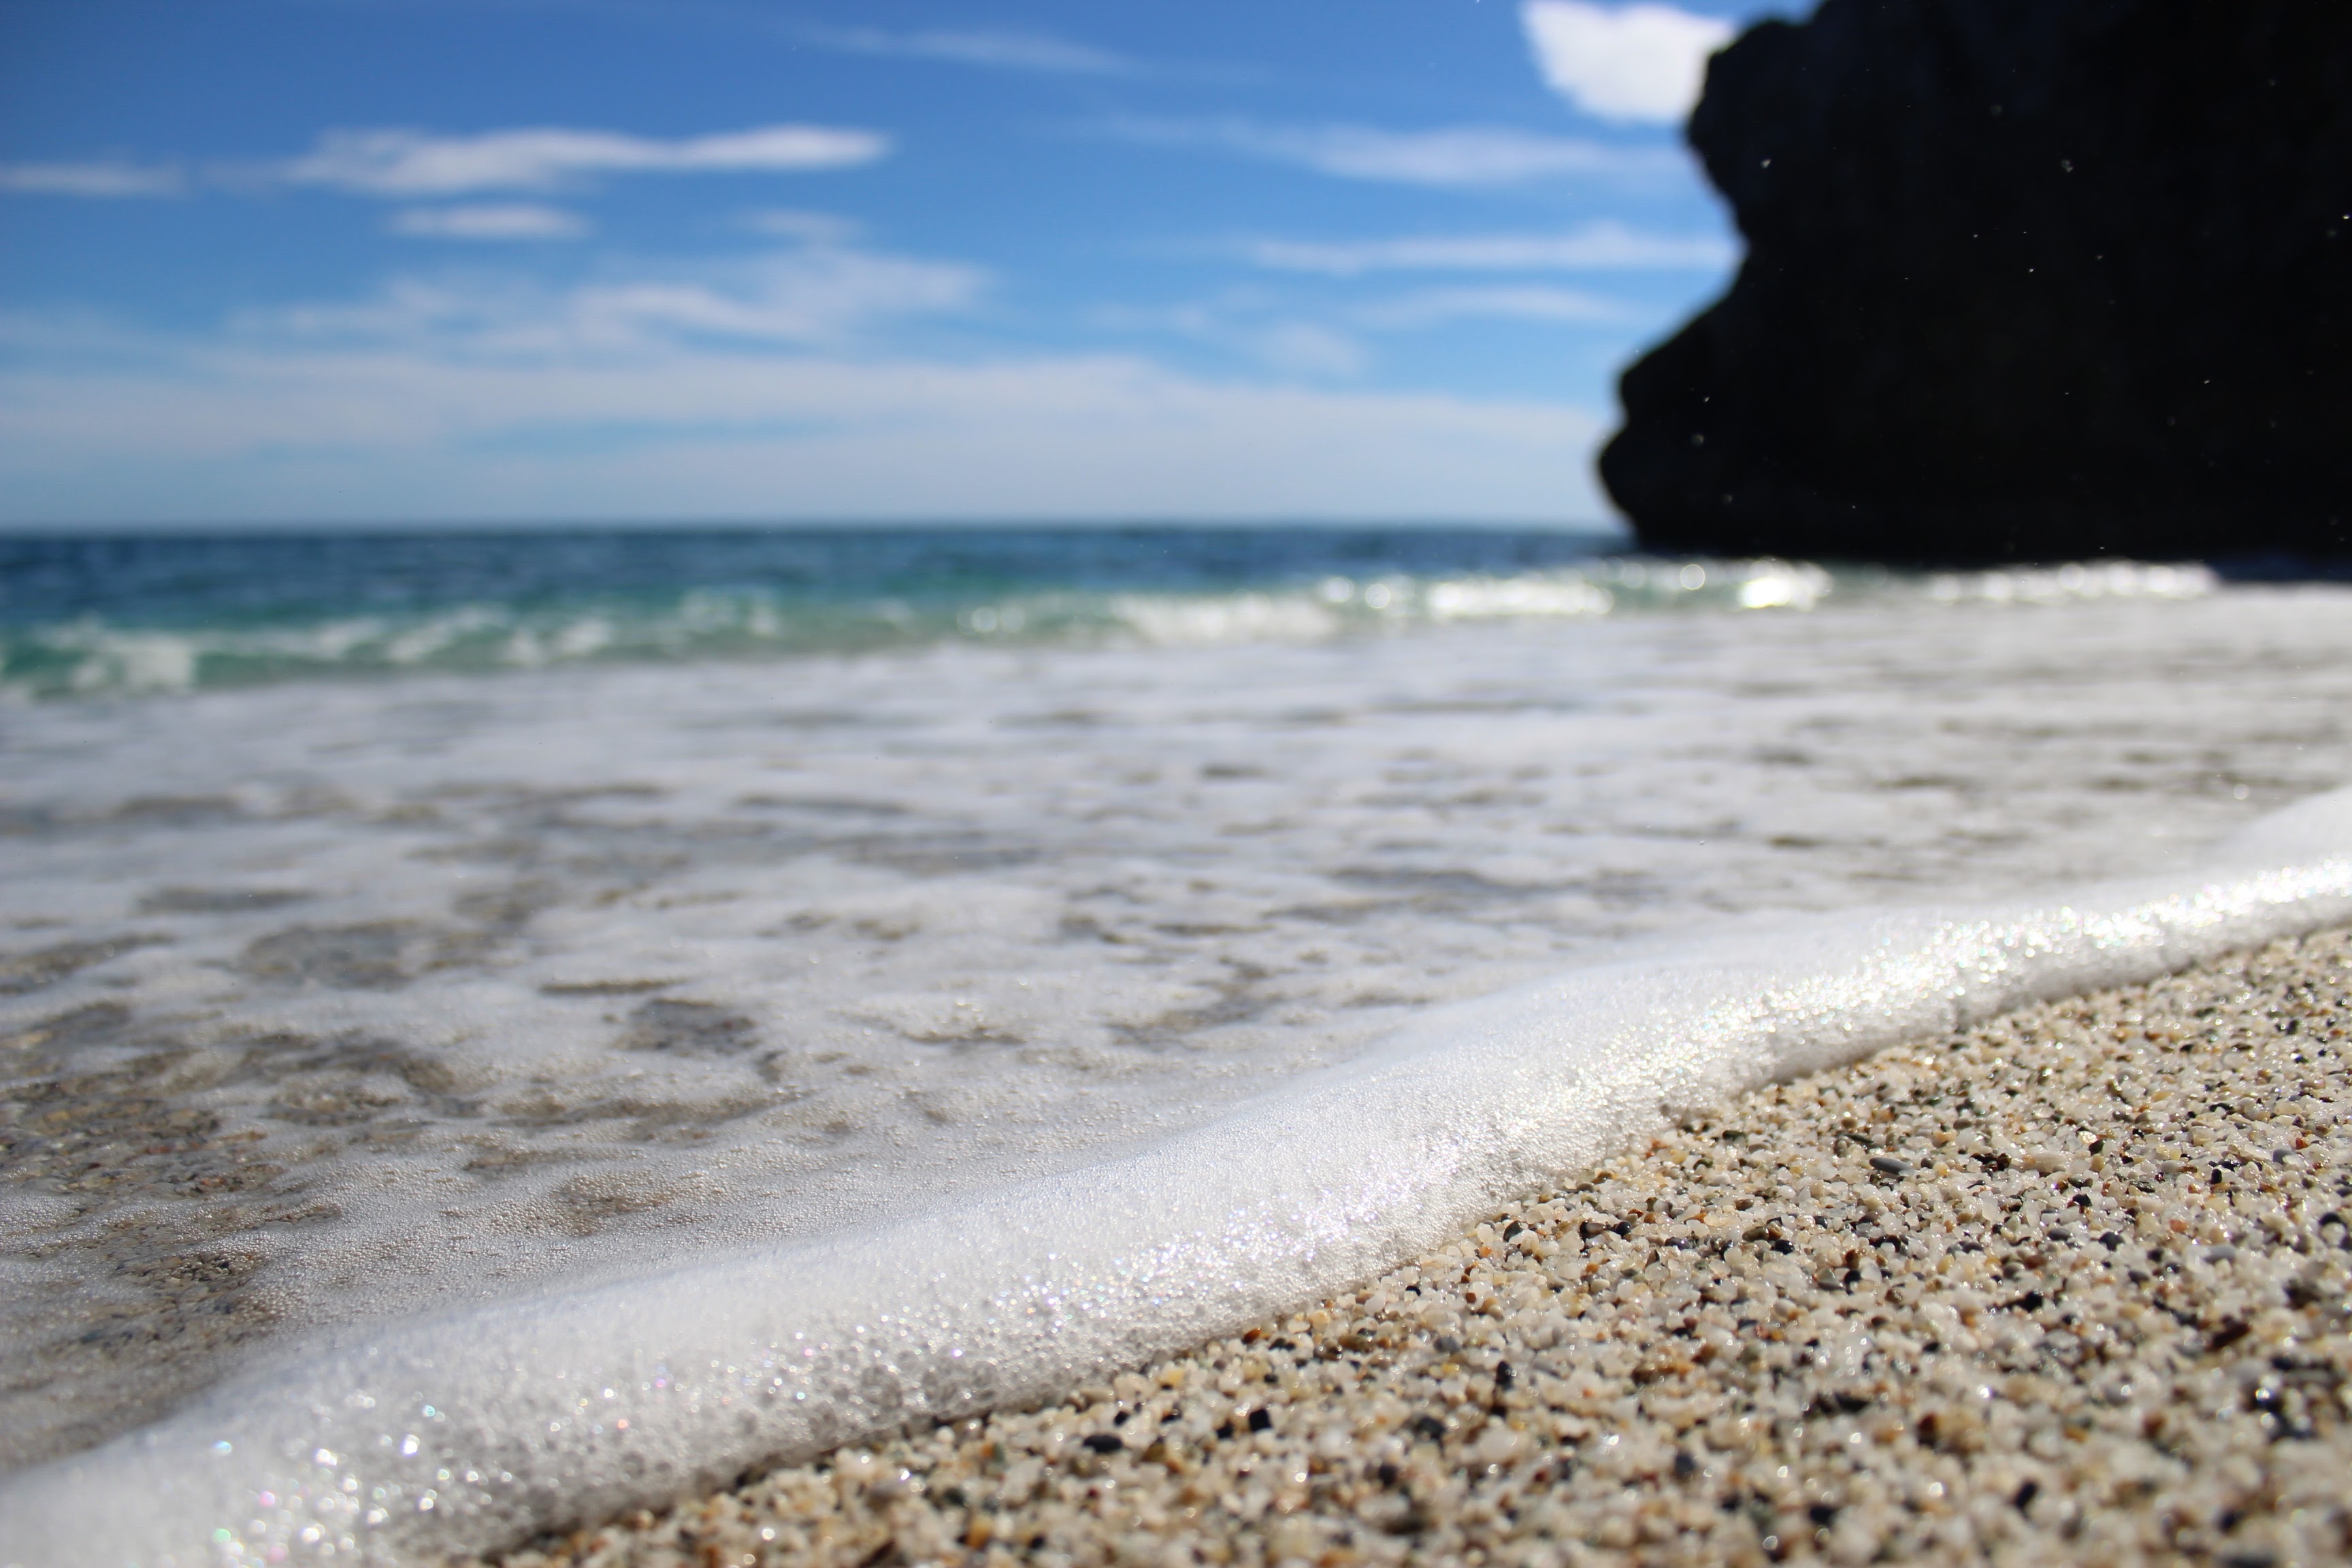
beach, sea, coast, water, nature, sand, rock, ocean, horizon, sky, sunlight, shore, wave, tide, ripple, foam, seascape, material, body of water, wavelet, wind wave